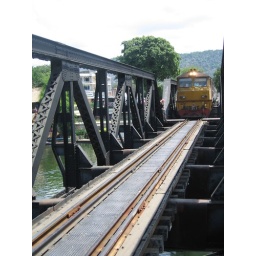
bridge over river kwai railroad